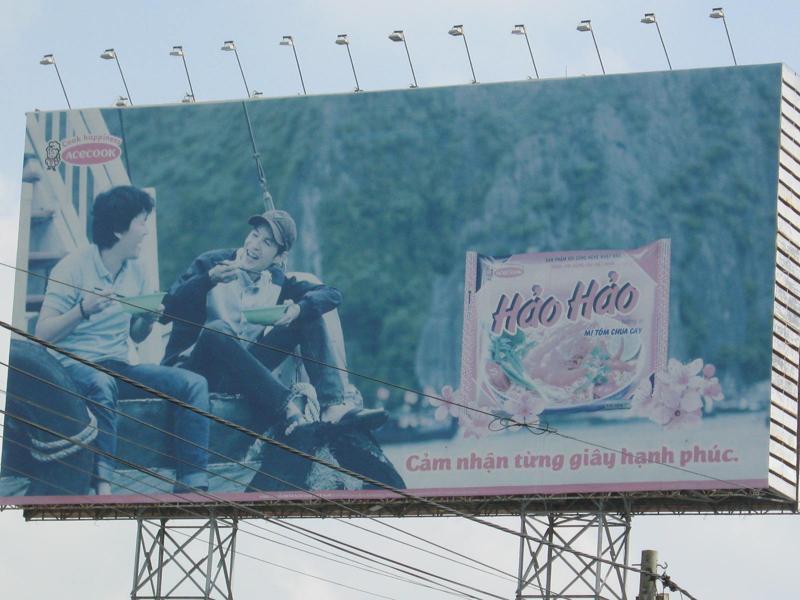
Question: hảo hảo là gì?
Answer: là tên của một hiệu mì tôm